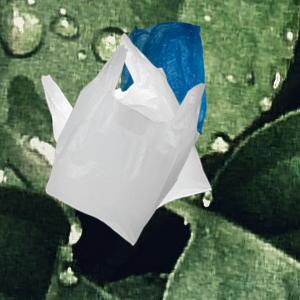
Label: plasticbags